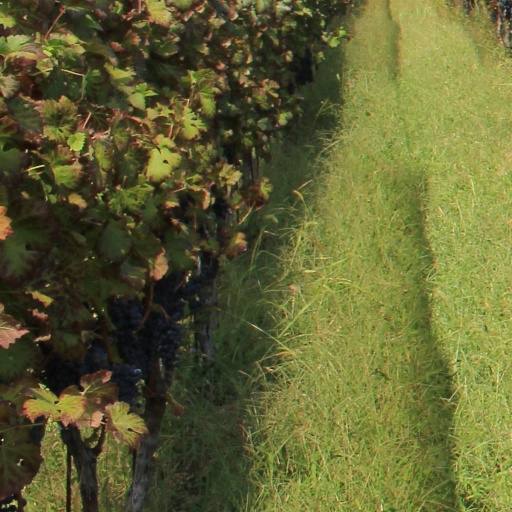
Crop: grape